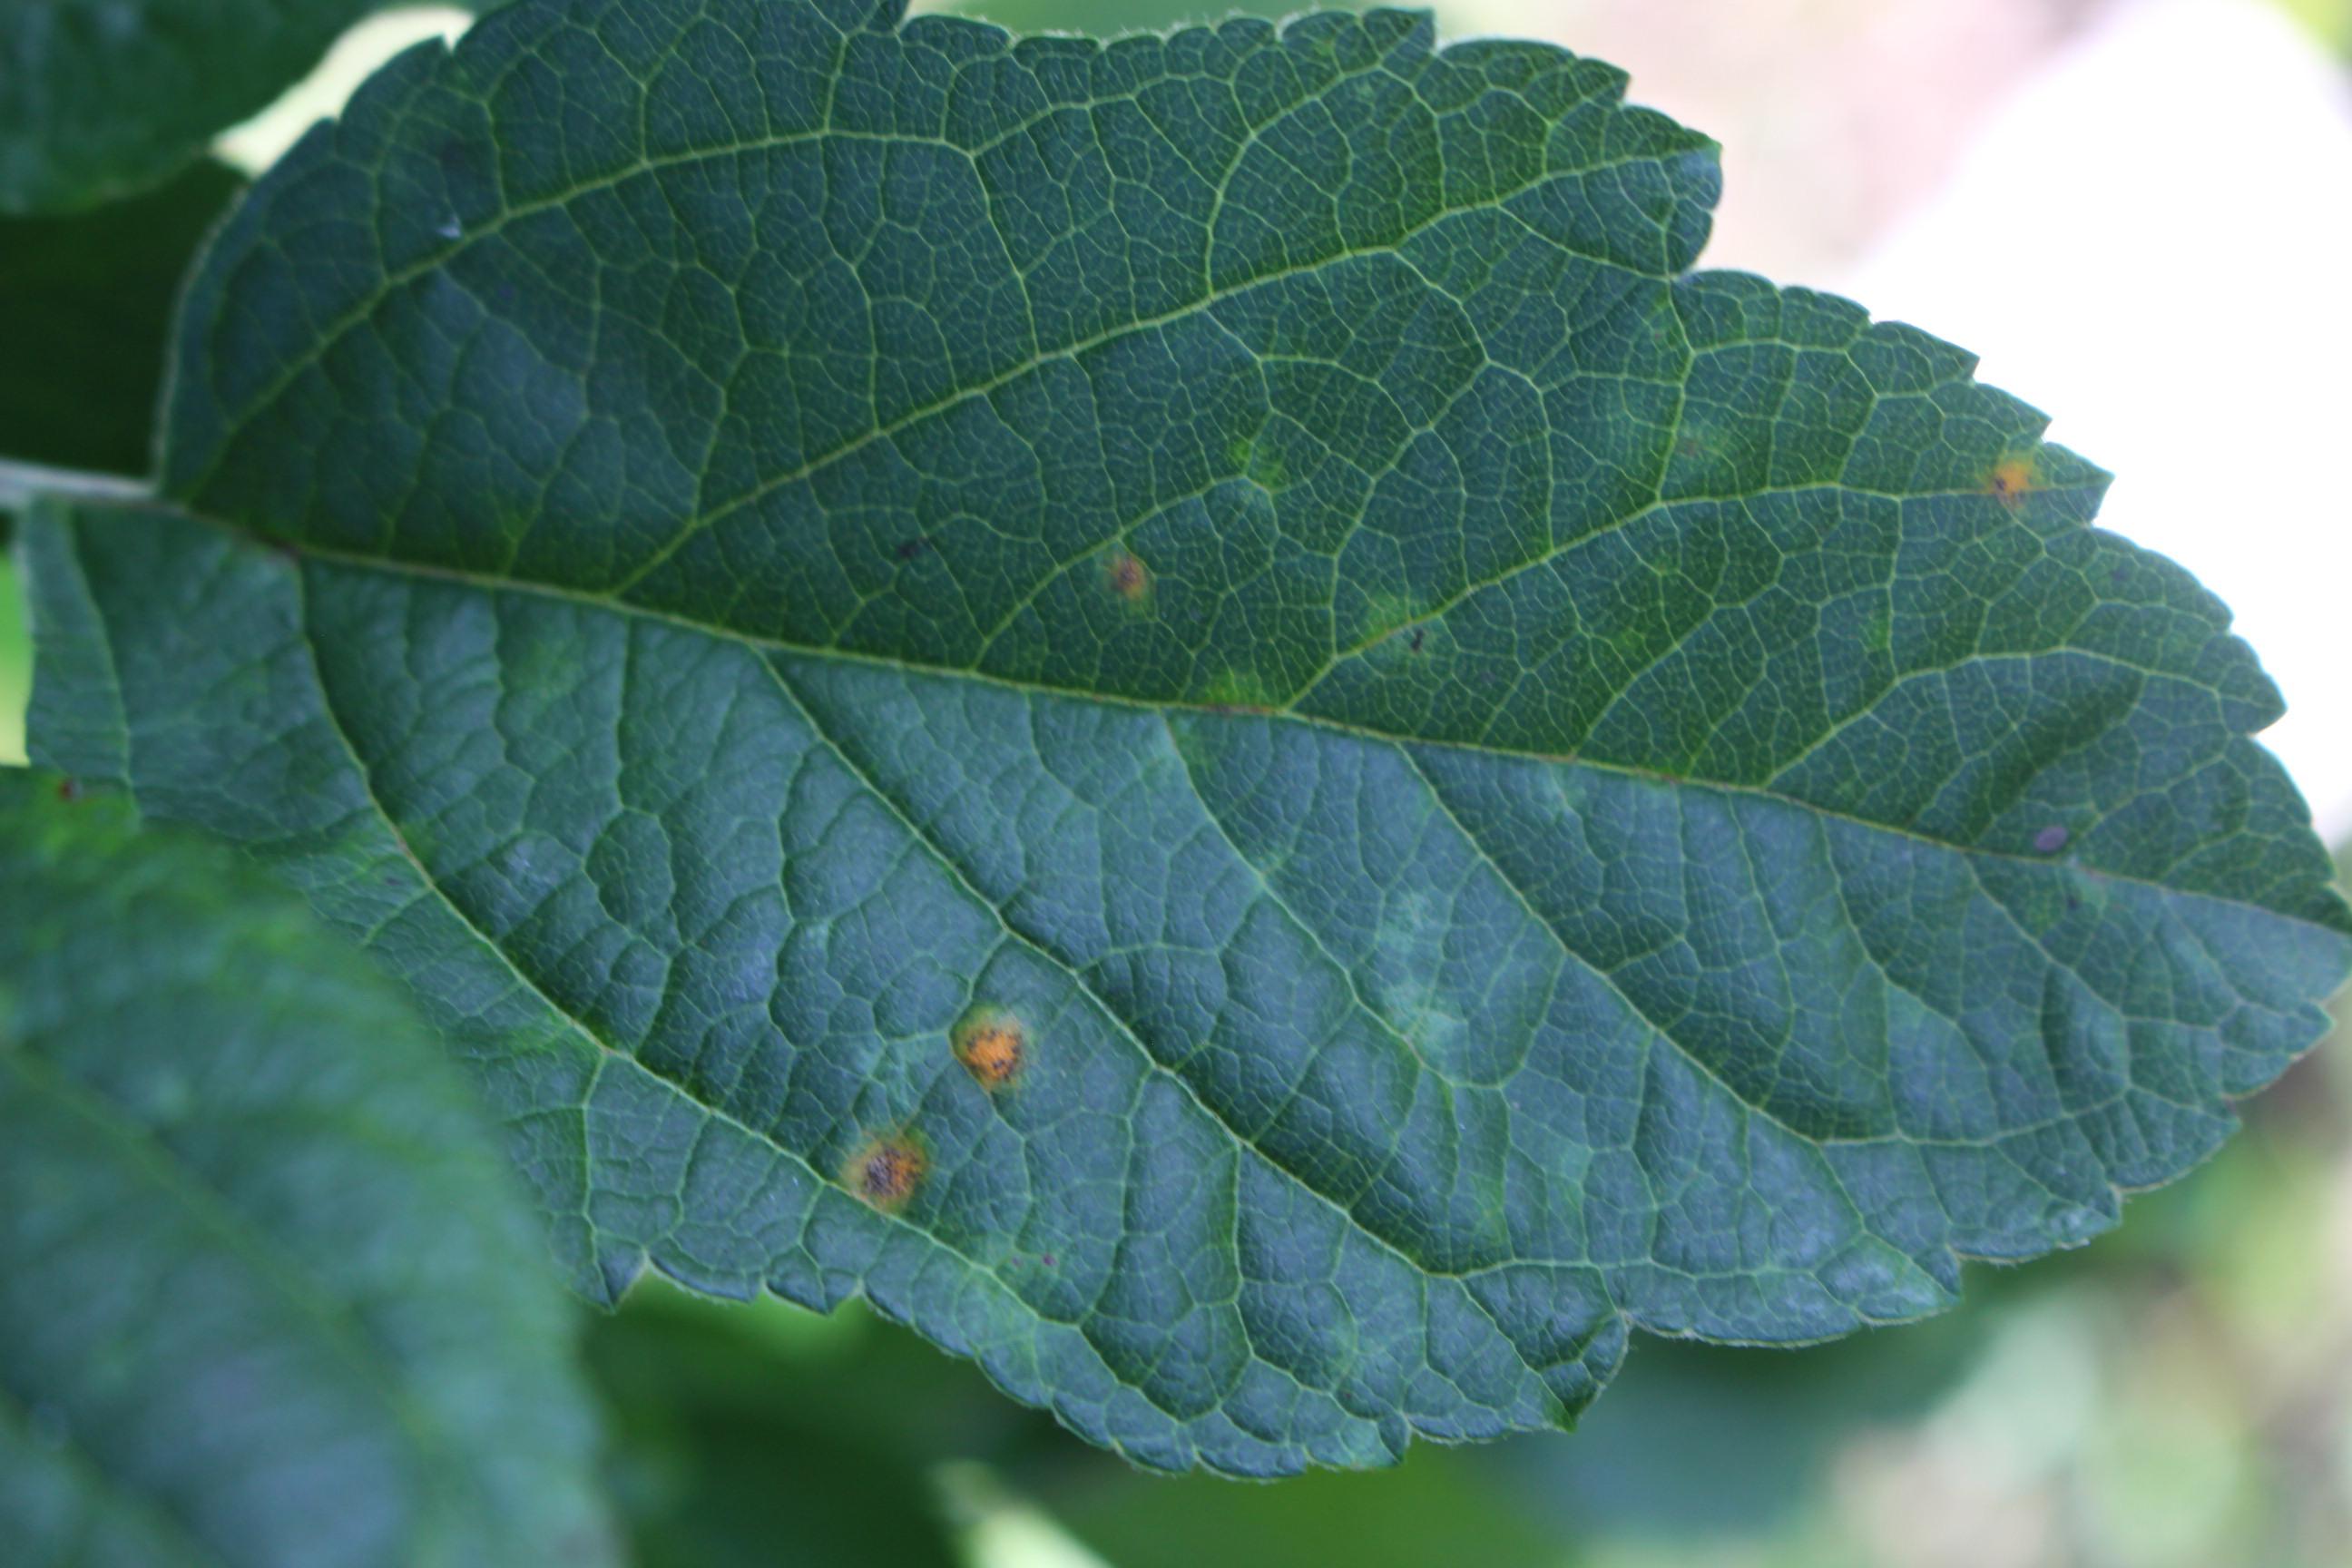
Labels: rust